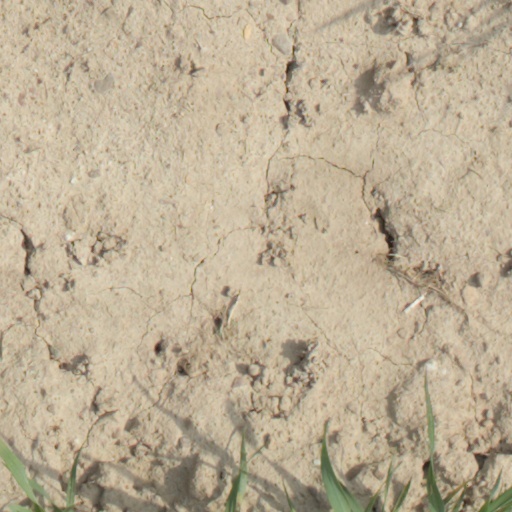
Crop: wheat